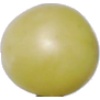
Label: Grape White 2